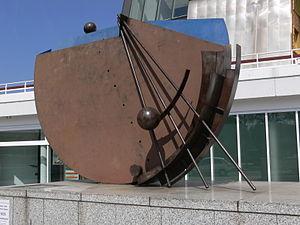
Bernhard Heiliger, né le 11 novembre 1915 à Stettin et mort le 25 octobre 1995 à Berlin, est un sculpteur allemand.